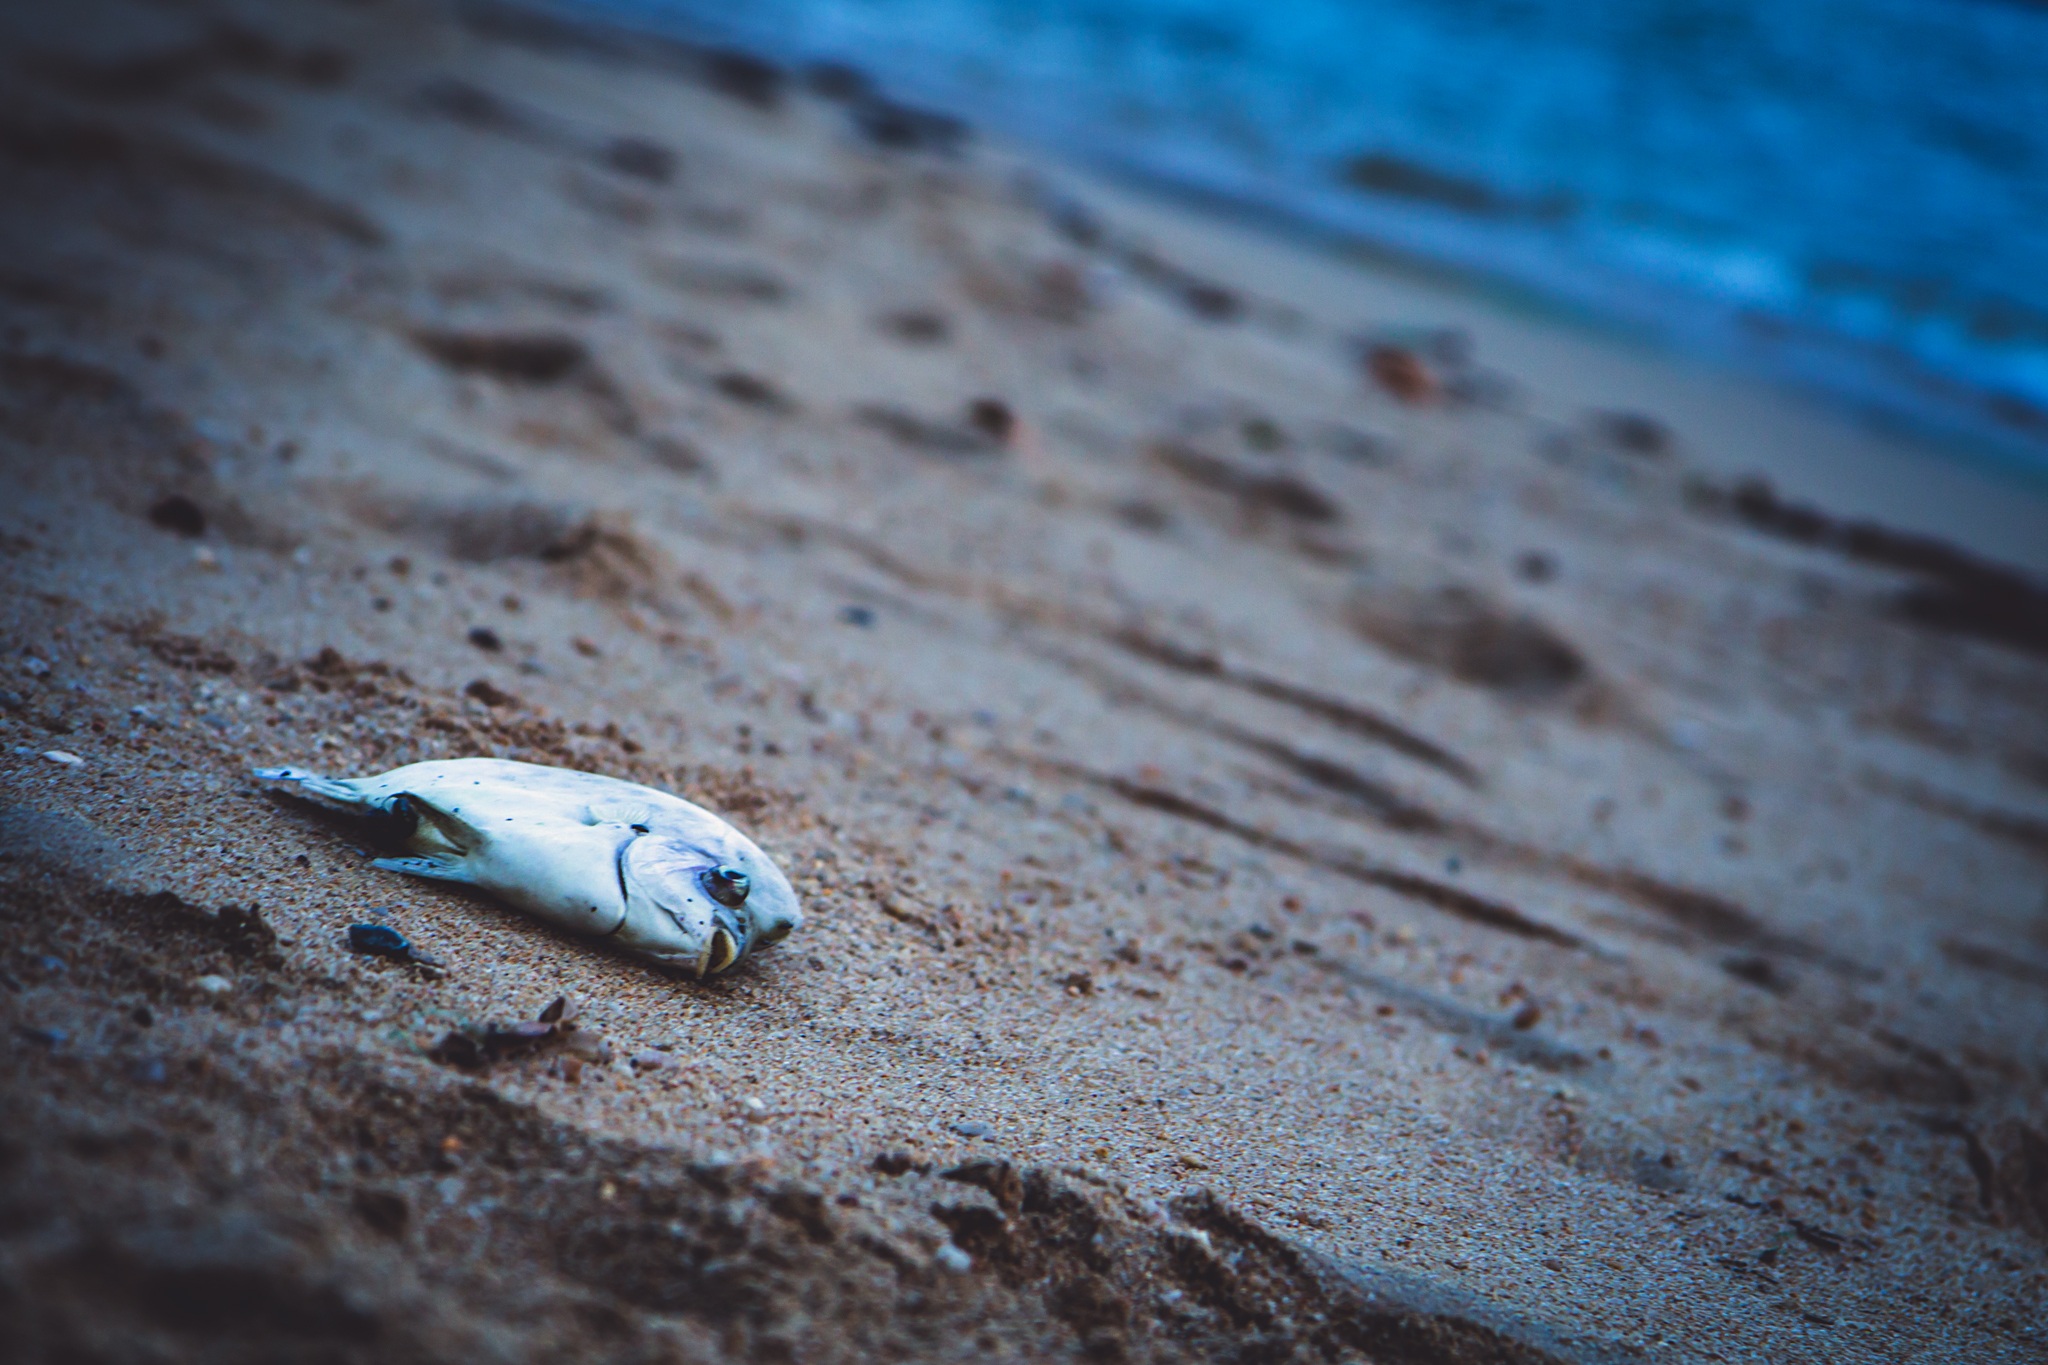
sea, sand, flower, home, male, underwater, blue, reptile, fish, page, knife, write, close up, rolling, macro photography, marine biology